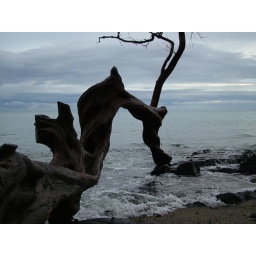
Dead tree in ocean at Hawaii